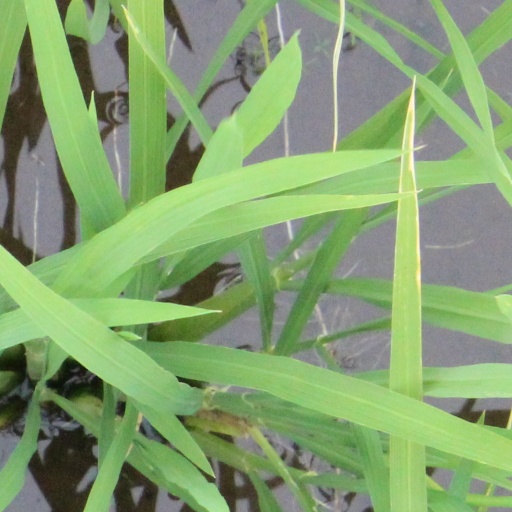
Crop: rice